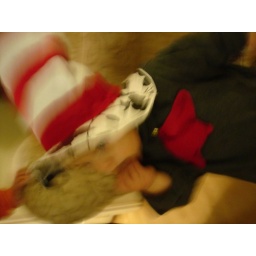
cat in the hat